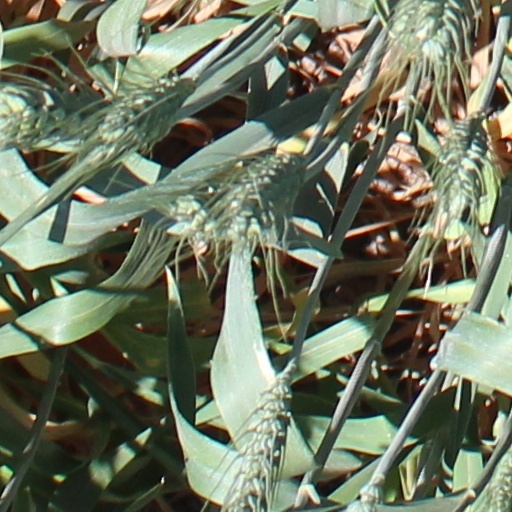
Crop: wheat